Voodoo (Wildstorm)

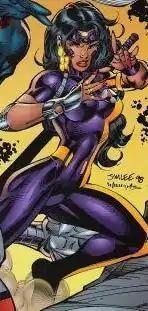
Voodoo, art by Jim Lee

Voodoo (Priscilla Kitaen) is a comic book superhero, appearing in American comic books published by DC Comics. Created by writer Brandon Choi and artist Jim Lee, she first appeared in "WildC.A.T.s" #1 (August 1992), which was produced by Jim Lee's studio, WildStorm comics, and published by Image Comics. After WildStorm and its properties were purchased by DC Comics in 1999, the character continued as a character in books under the WildStorm imprint, until DC discontinued the WildStorm imprint in December 2010.